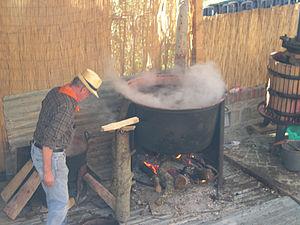
Vapeurs du vino cotto
Le vino cotto est un type de vin élaboré dans les Marches et les Abruzzes.